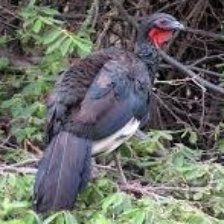
Species: BAND TAILED GUAN
Scientific name: PENELOPE ARGYROTIS